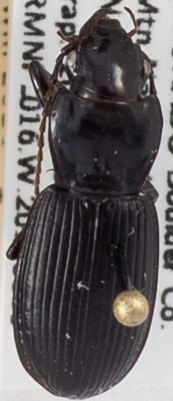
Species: Pterostichus protractus
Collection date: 2019-09-03
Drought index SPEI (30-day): -1.45
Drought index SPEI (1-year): -0.24
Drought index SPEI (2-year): -1.13